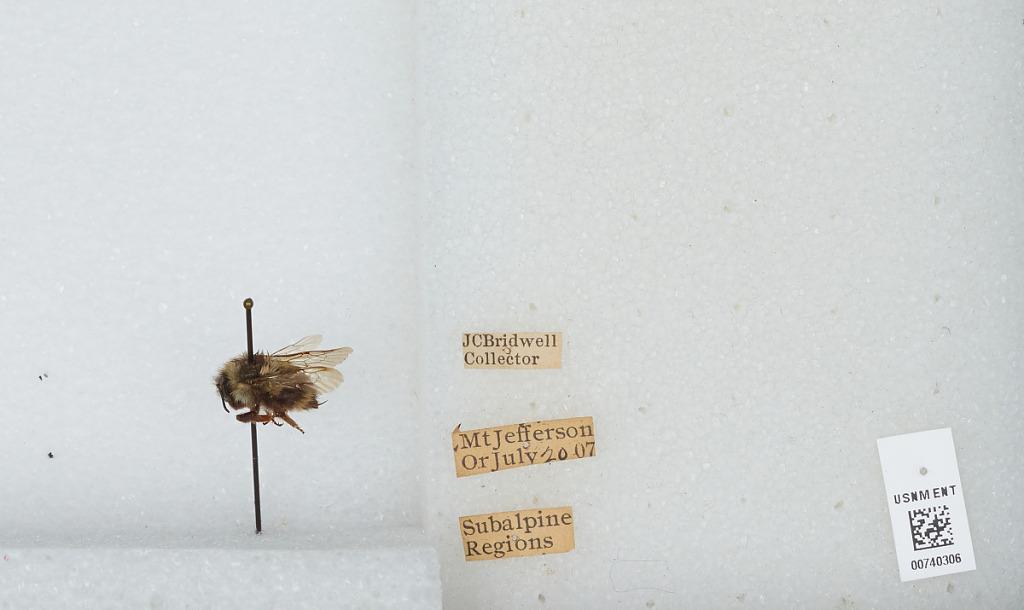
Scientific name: Bombus (Pyrobombus) bifarius Cresson
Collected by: J. Bridwell
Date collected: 1907-7-20
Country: United States
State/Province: Oregon
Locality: Mount Jefferson, Subalpine Regions
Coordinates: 44.6742, -121.799